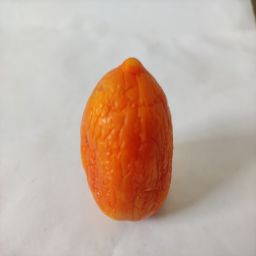
Crop: Tomato
Quality: Old